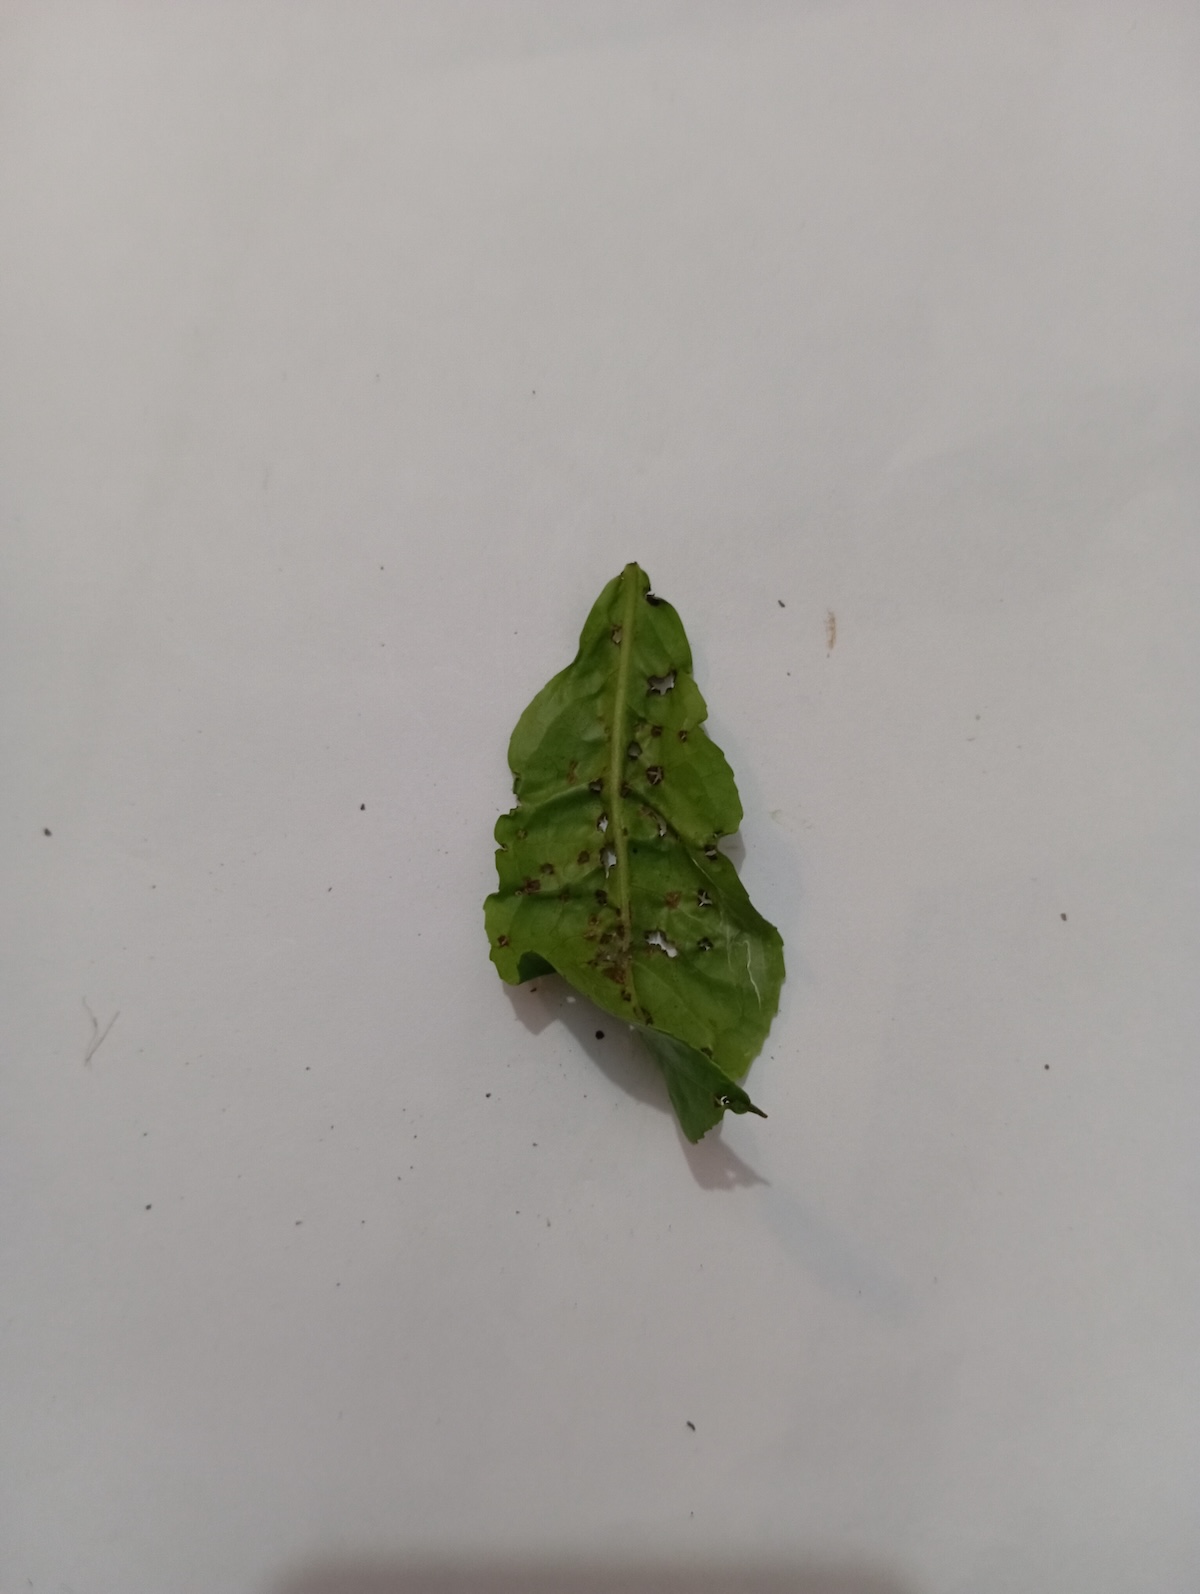
Label: Green mirid bug